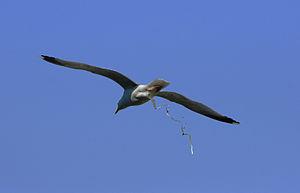
Un goéland argenté (Larus argentatus) en train de déféquer près de l'île de Bréhat Español: Una gaviota argéntea (Larus argentatus) defecando en el aire cerca de la isla de Bréhat